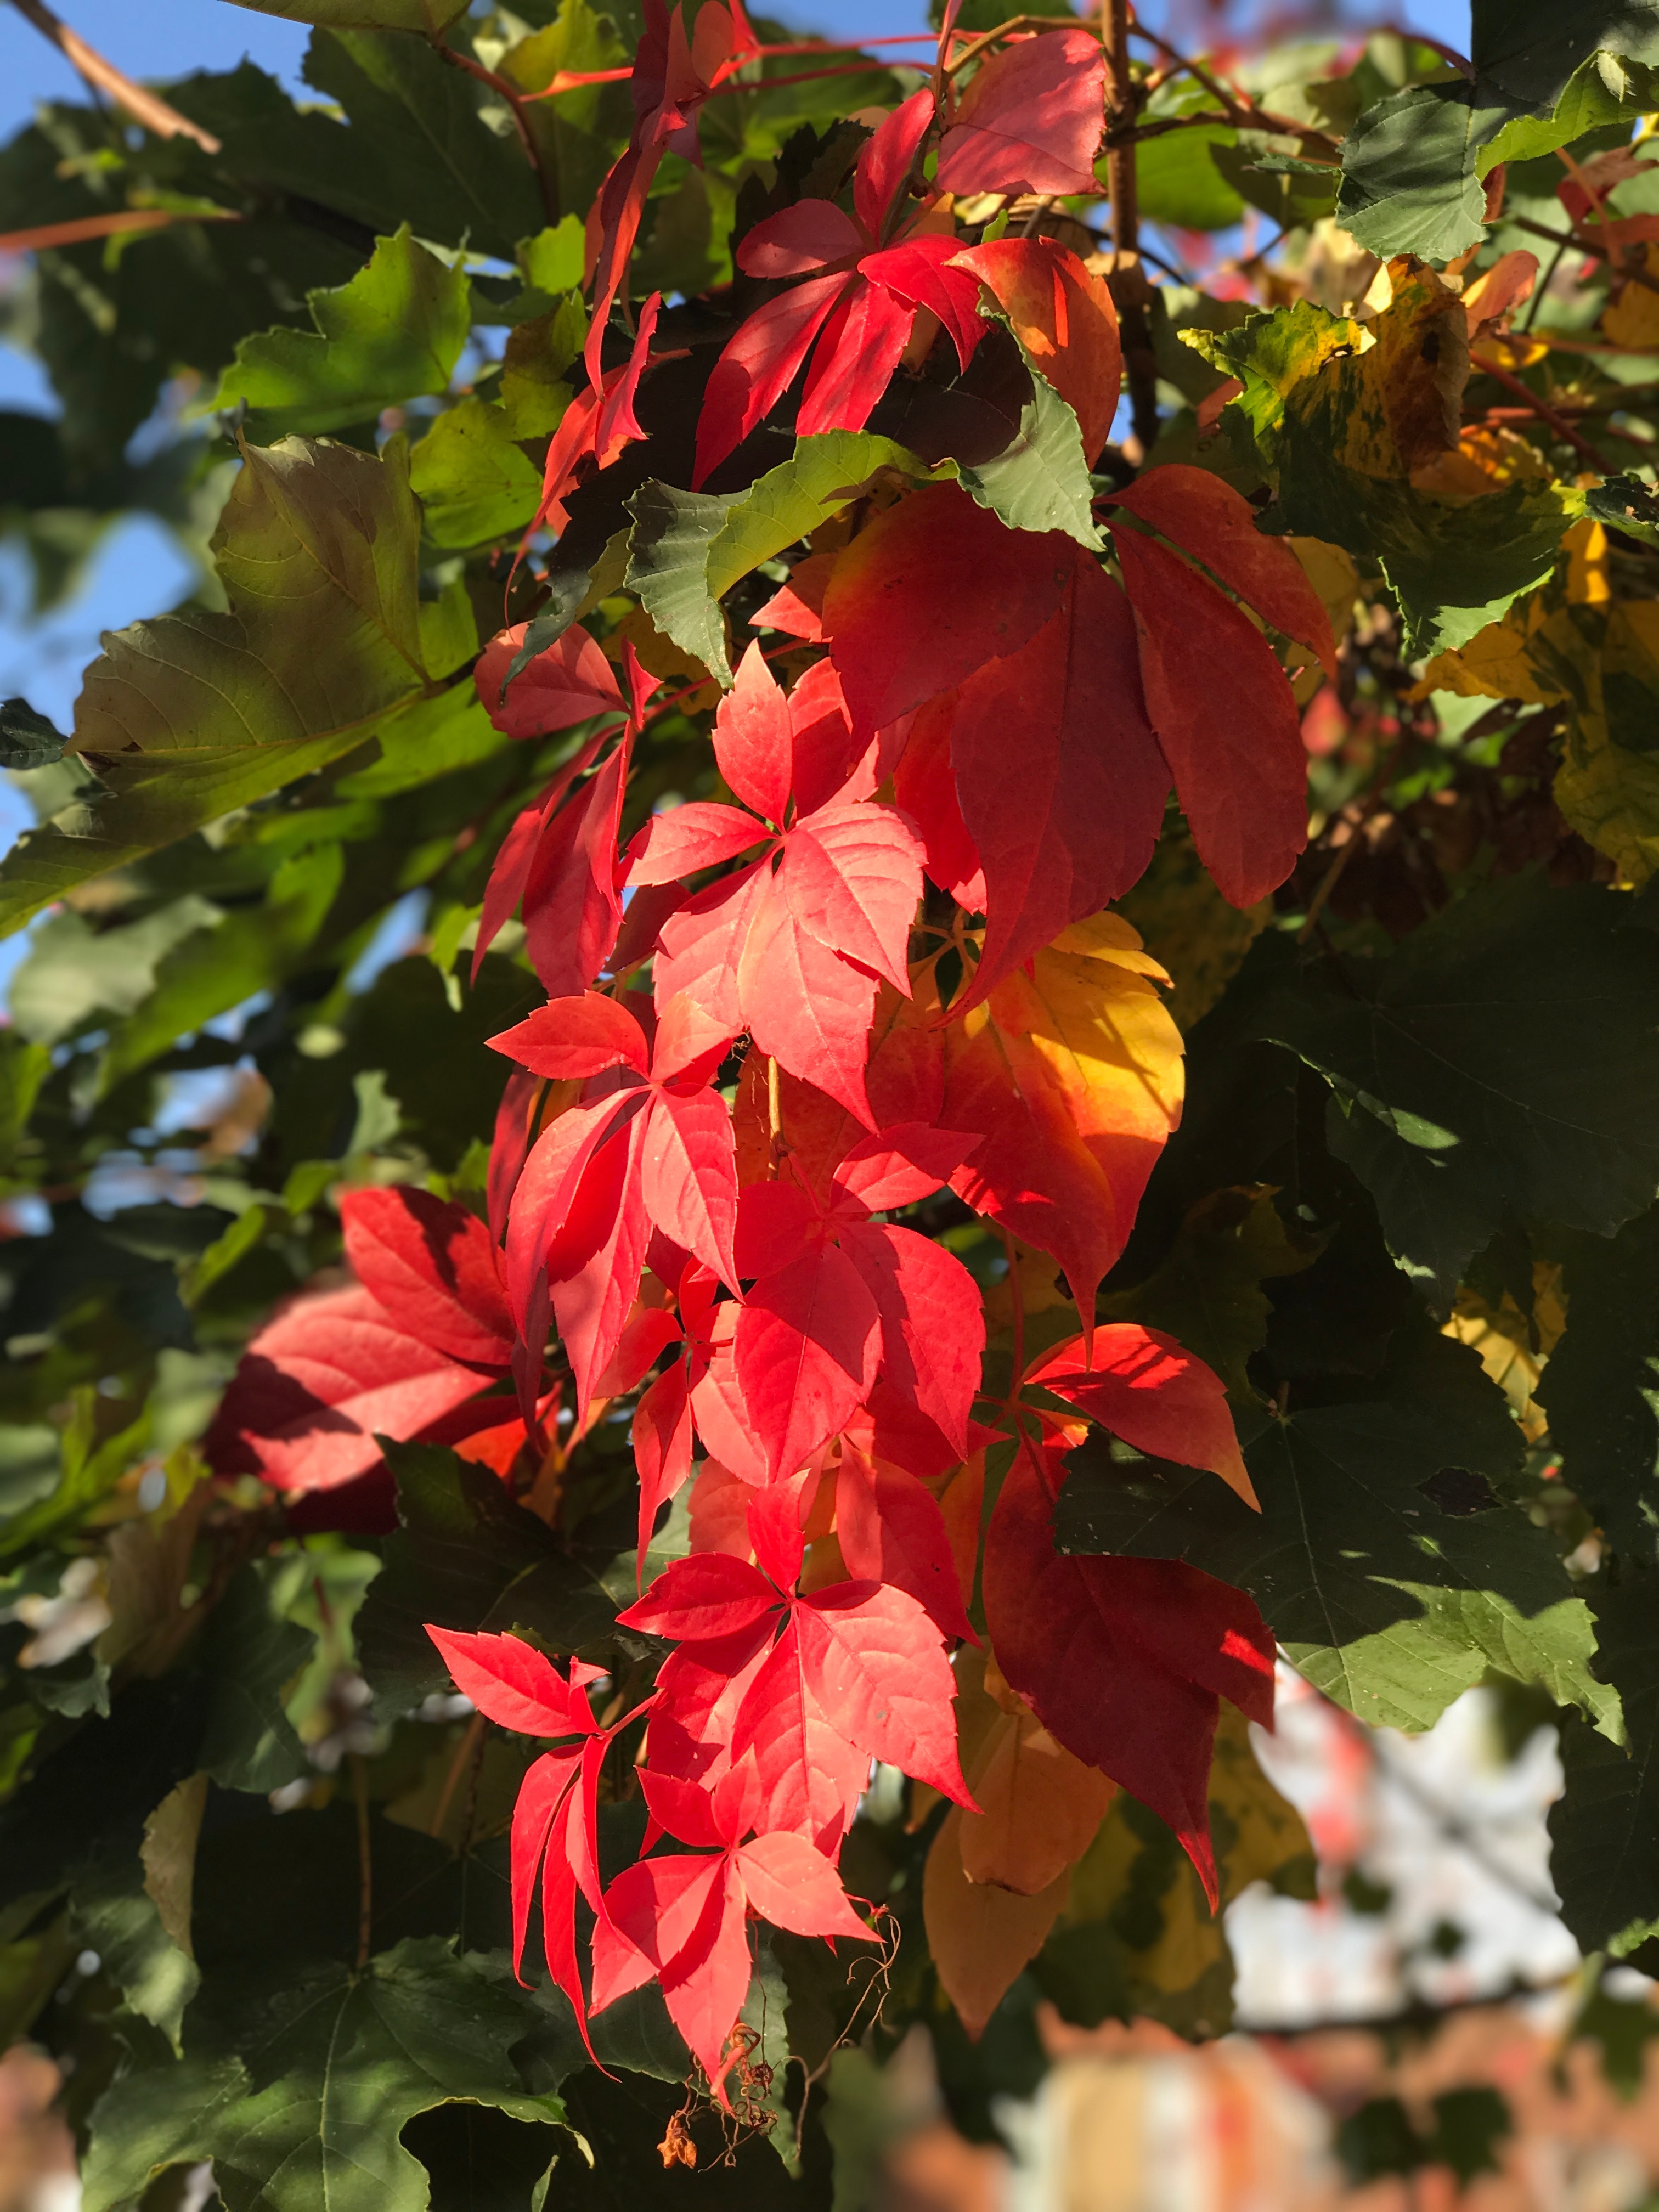
tree, blossom, plant, leaf, flower, red, autumn, botany, flora, season, shrub, flowering plant, woody plant, land plant